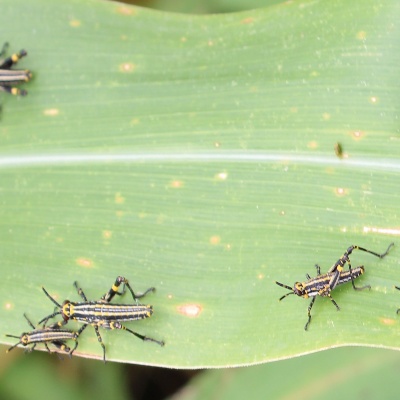
Crop: Maize
Condition: grasshoper